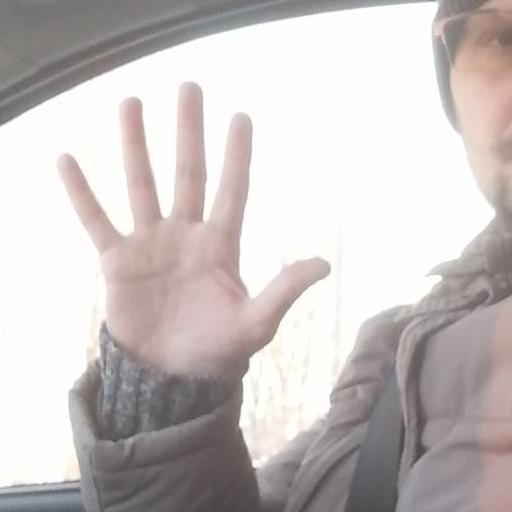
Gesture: palm